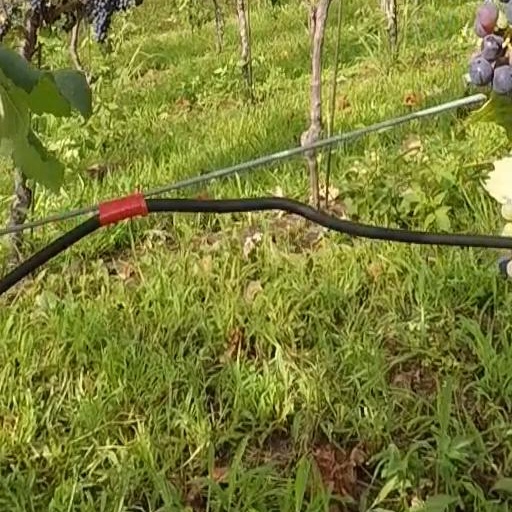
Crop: grape